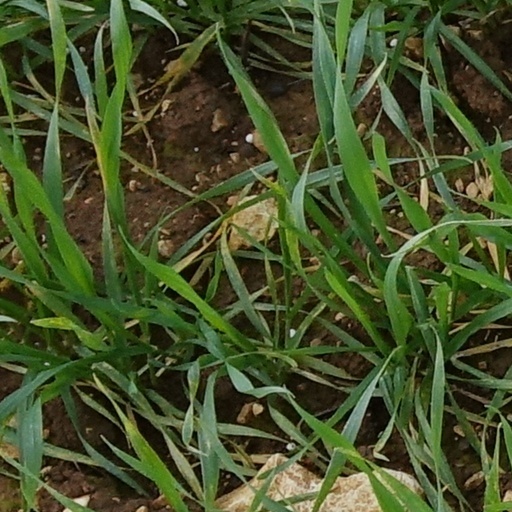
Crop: wheat